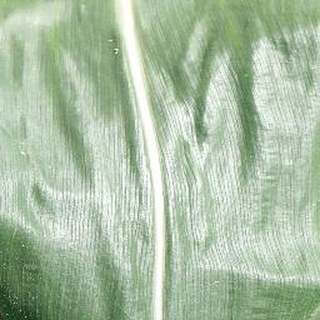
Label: healthy_corn